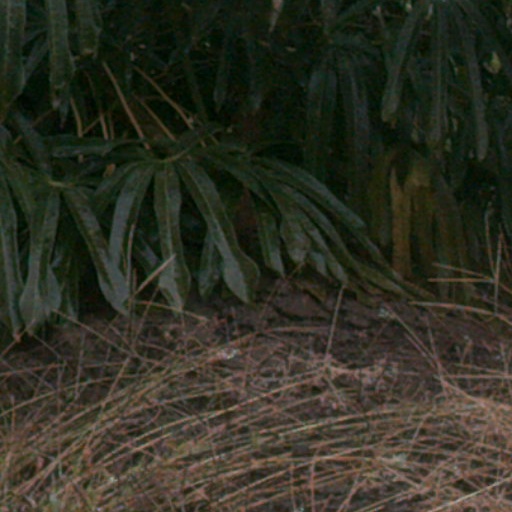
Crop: cassava